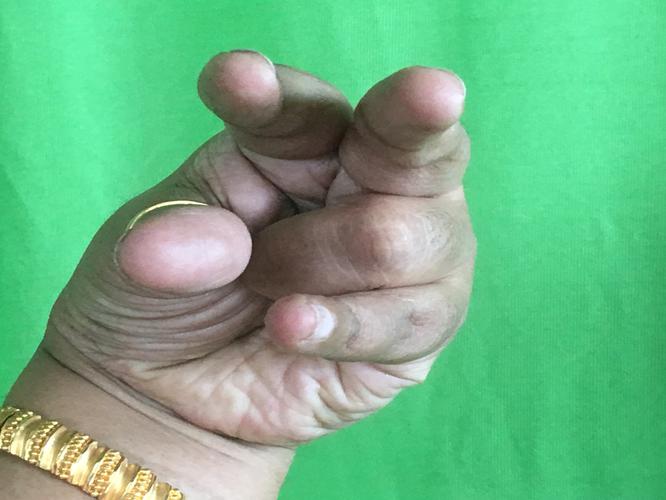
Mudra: Kangulam
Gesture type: single_hand